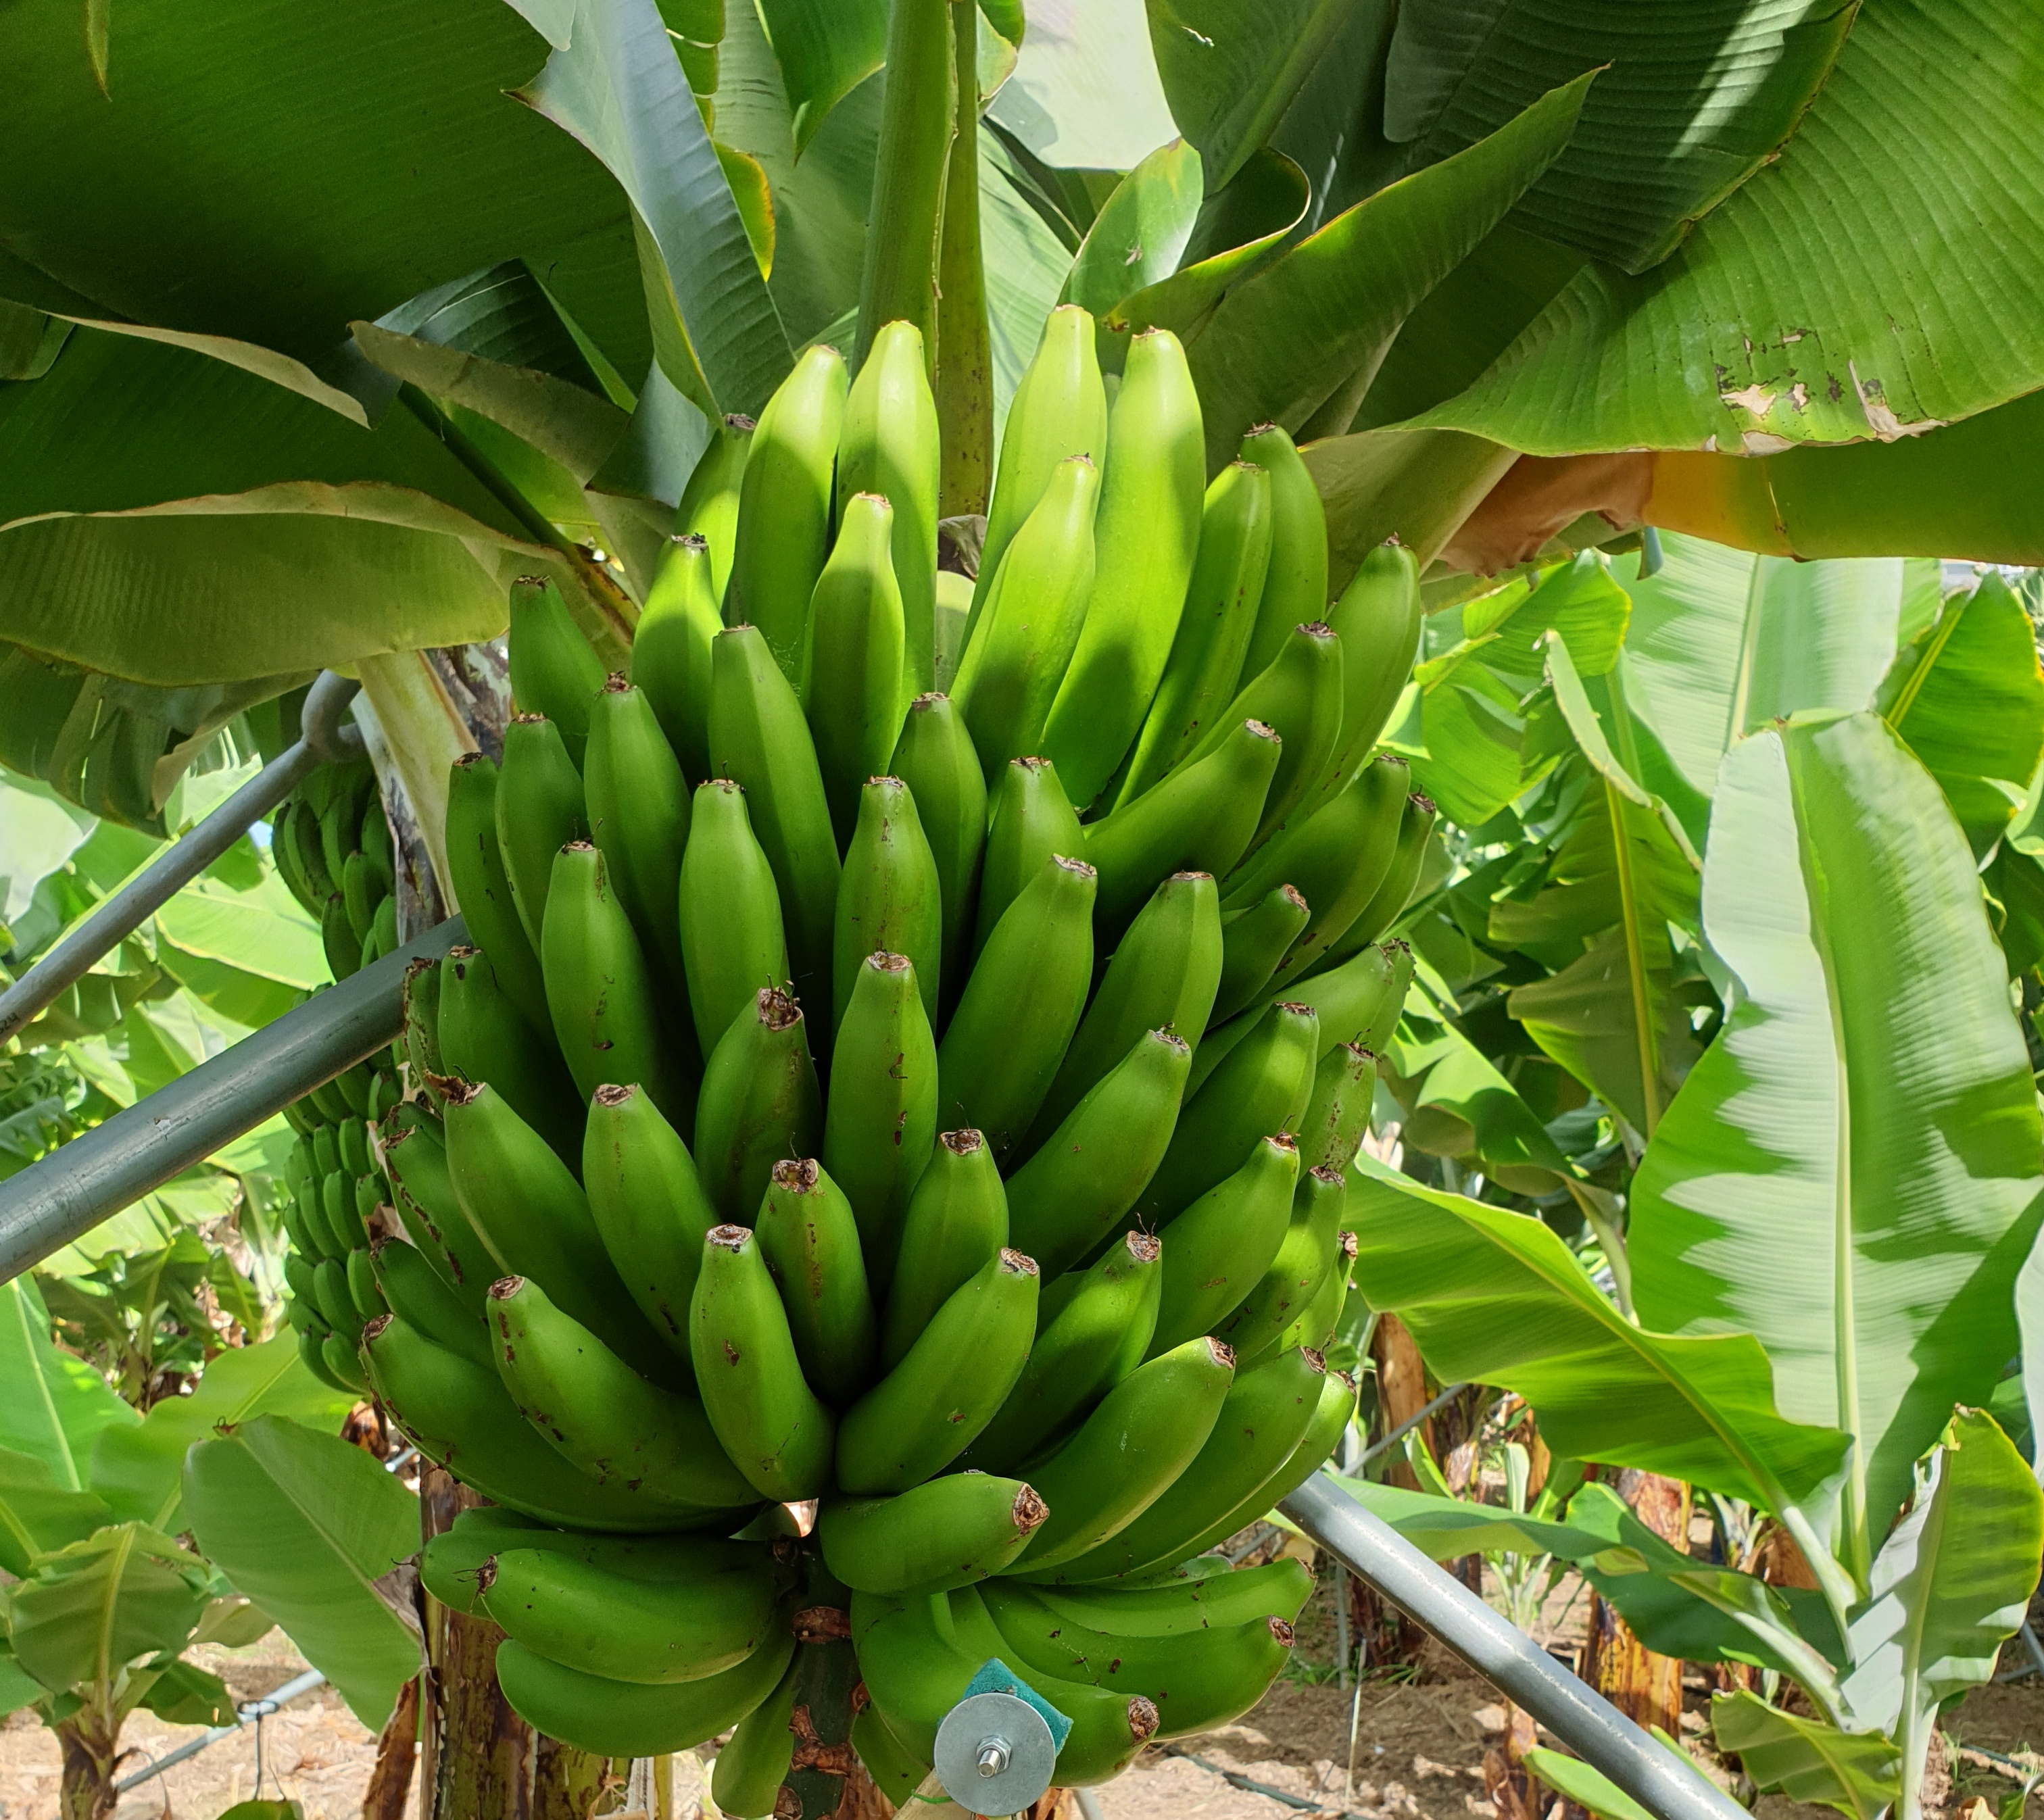
Label: Cut